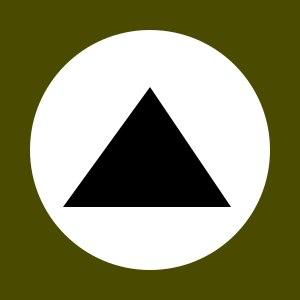
La 7ᵉ armée était une armée de la Deutsches Heer pendant la Première Guerre mondiale, puis de la Heer lors de la Seconde Guerre mondiale.